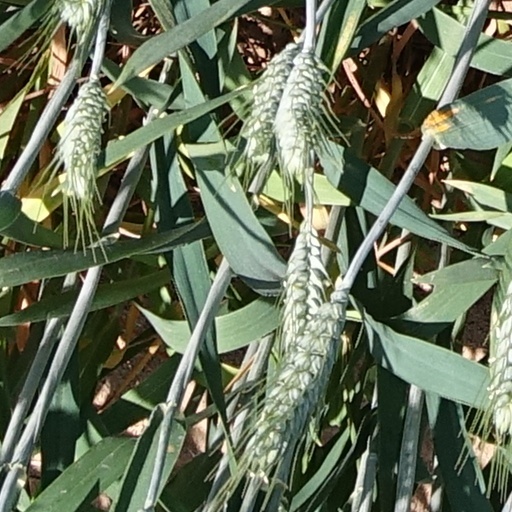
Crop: wheat